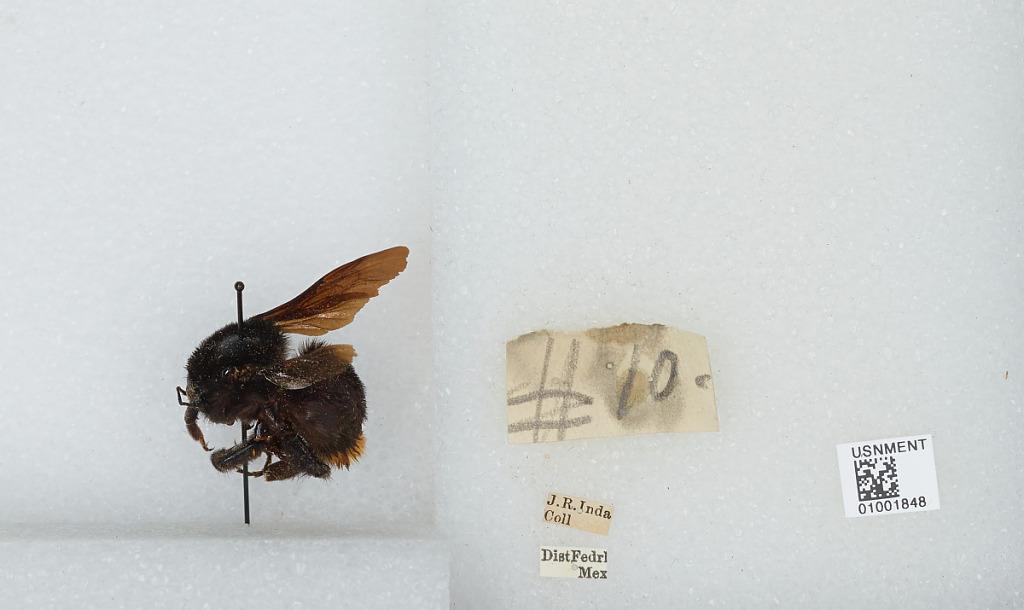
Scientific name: Bombus (Mendacibombus) defector Skorikov
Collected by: J. Inda
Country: Mexico
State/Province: Distrito Federal
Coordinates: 19.43, -99.13